Nils Schouterden

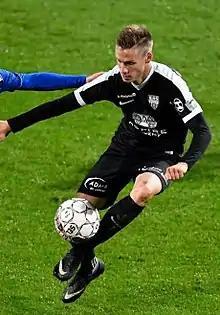
Schouterden in 2017

Nils Herman Schouterden (born 14 December 1988) is a Belgian football player who plays for Seraing in the Challenger Pro League.